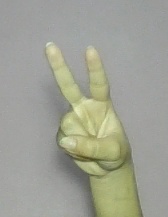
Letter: taa